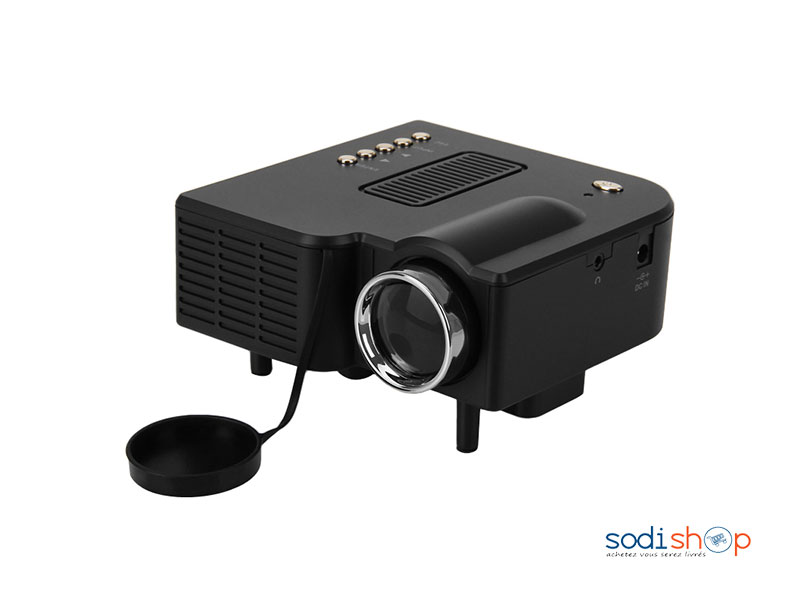
Lii de ab appareil bu ñuul. Mel ni loo xamante ne bii dafa amug kubéer, kubéer gi ubbéeku nekk ci suuf. Waaye appareil bu ñuul la.